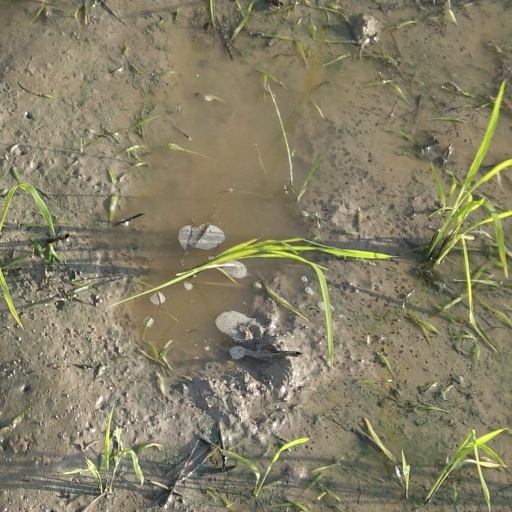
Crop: rice